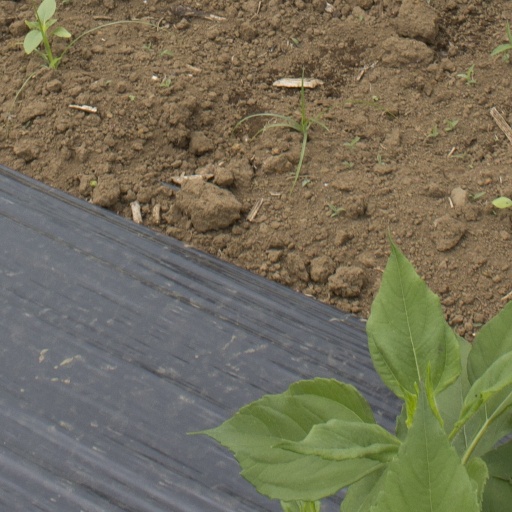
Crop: Jerusalem artichoke